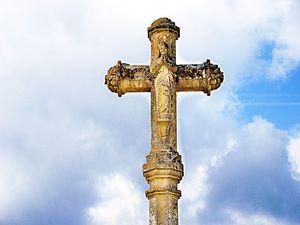
Détail de la croix de chemin au lieu-dit Moulin du haut.
Terre d'abbayes et de châteaux, le Châtillonnais est parsemé de nombreuses croix de pierre dont certaines retiennent l'attention. On différencie les croix de cimetières, les croix monumentales que l'on trouve sur les parvis d'églises ou les enclos paroissiaux et les calvaires qui jalonnent les chemins des champs, souvent vestiges de pèlerinages locaux.